Hugo Chávez

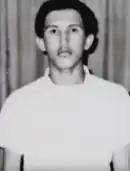
Chávez as an adolescent

Chávez was born on 28 July 1954 in his paternal grandmother Rosa Inés Chávez's home, a modest three-room house located in the rural village Sabaneta, Barinas State. The Chávez family were of Amerindian, Afro-Venezuelan, Spanish and Italian descent. His parents, Hugo de los Reyes Chávez – described as a proud COPEI member– and Elena Frías de Chávez, were schoolteachers who lived in the small village of Los Rastrojos.